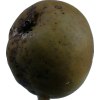
Label: pear